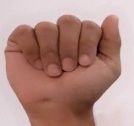
ASL sign: A